Treasury Department Federal Credit Union

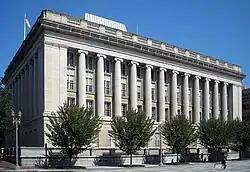
The main branch and headquarters of the TDFCU is located in the Freedman's Bank Building in Washington, D.C.

The Treasury Department Federal Credit Union has six full service branches. Five of the branches are located in the District of Columbia, while the remaining branch is located in Prince George's County, MD.